Stanley Bruce

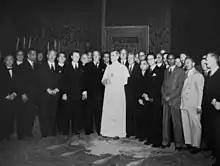
Pope Pius XII with chairman Bruce and members of the World Food Council in Rome, 1950

A snap election was called, with Bruce taking his case to the people that dramatic action on industrial relations was needed. Opposition Leader Scullin forcefully attacked the government, blaming the Prime Minister for an industrial environment that was adversarial and punitive, stressing that Commonwealth arbitration had safeguarded many rights of workers and was completely workable with conciliation and proper consultation. Scullin also criticised the government for the growing debt problem and economic malaise, which for some years he had predicted would lead to a major economic crisis.